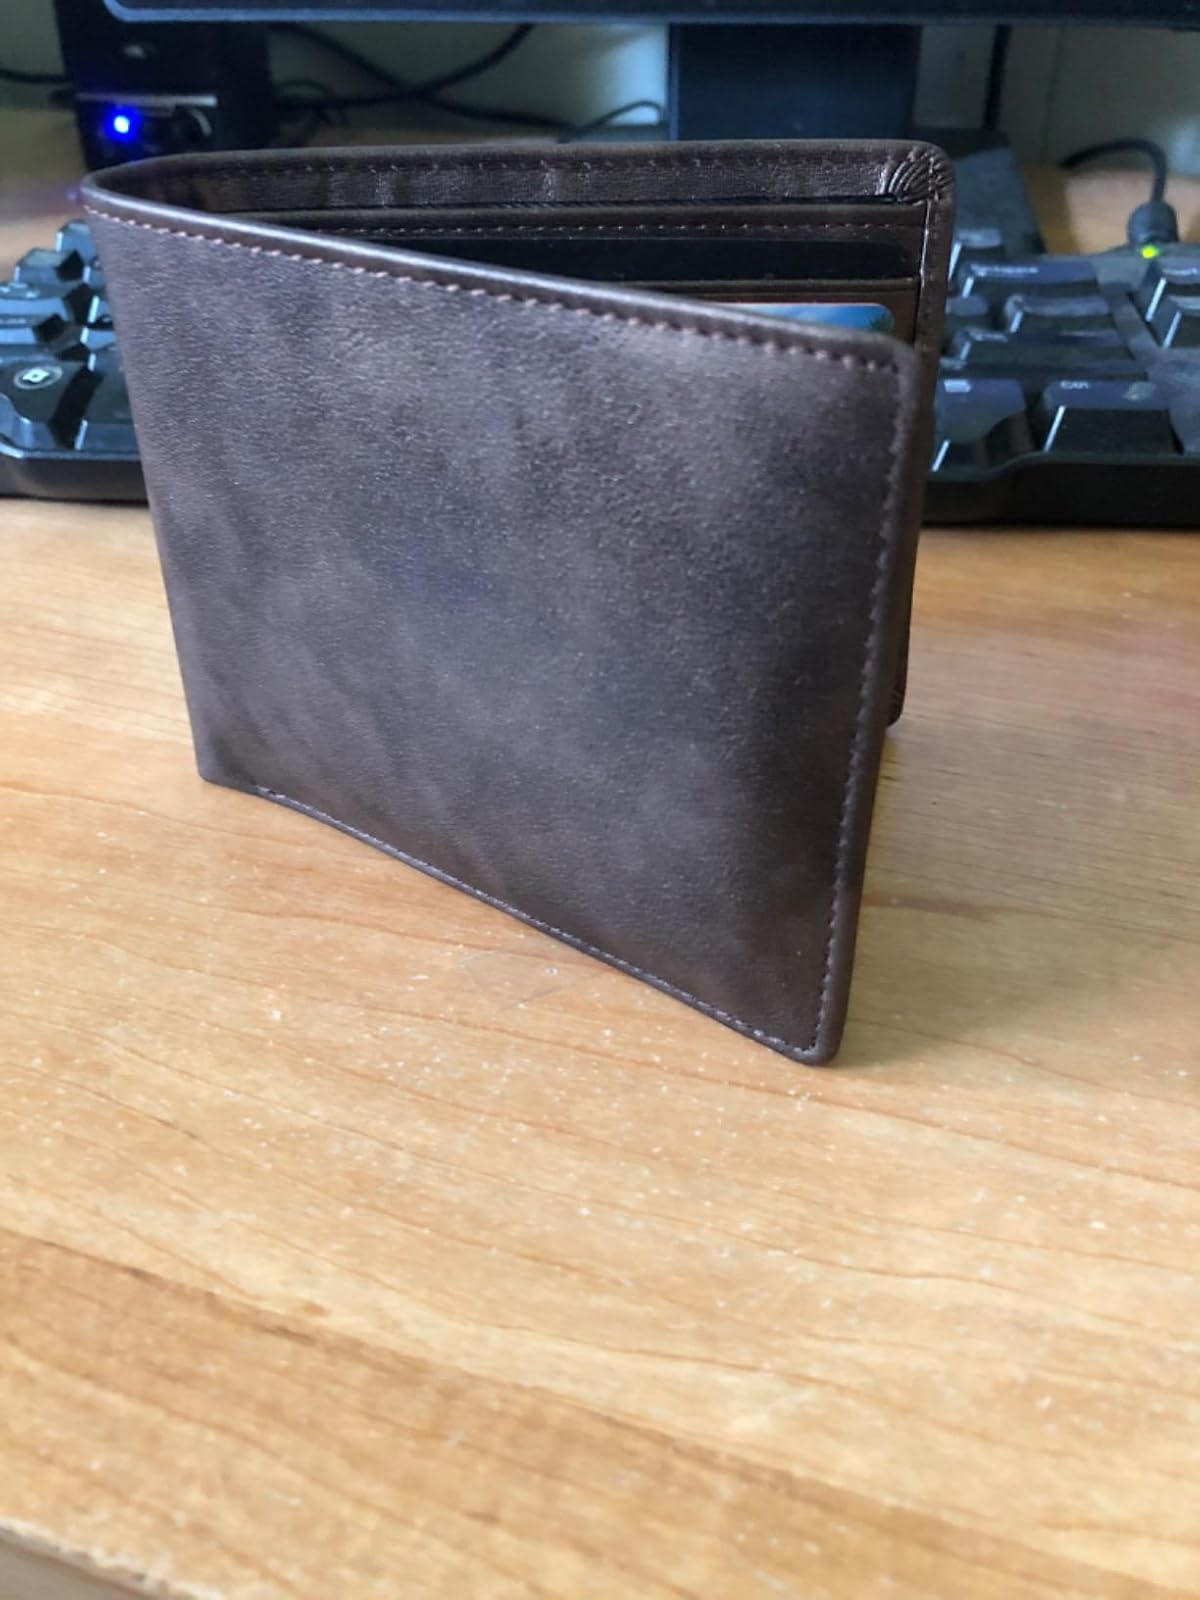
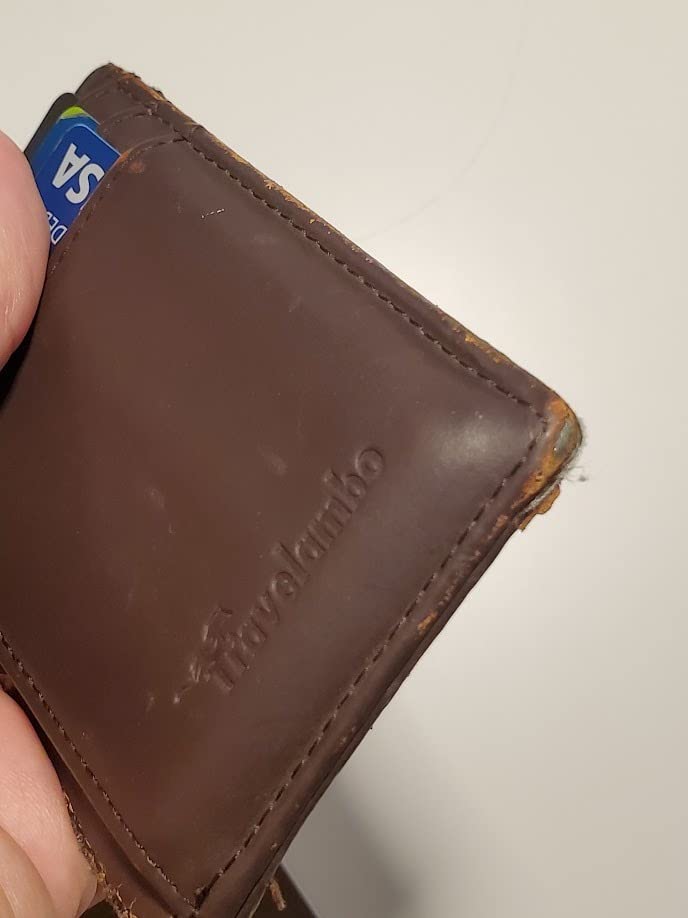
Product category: accessories_wallet
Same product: no